The Amazing Race Canada 10

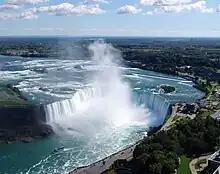
For its milestone tenth season, "The Amazing Race Canada" returned to Oakes Garden Theatre, overlooking the Horseshoe Falls section of Niagara Falls.

On September 19, 2023, CTV announced that the show was renewed for a tenth season prior to the finale of the ninth season.